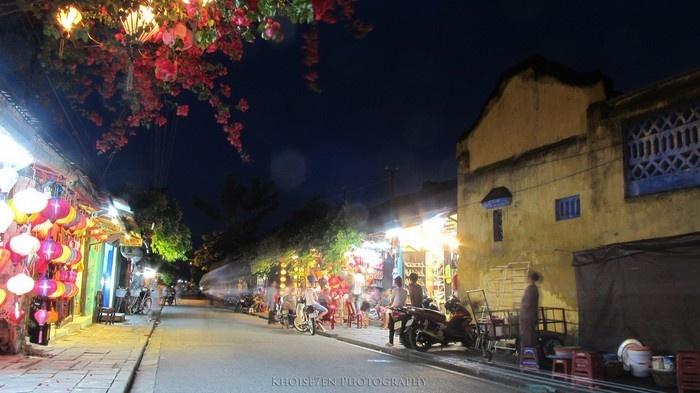
đây là khung cảnh xuất hiện ở một khu phố cổ vào buổi đêm